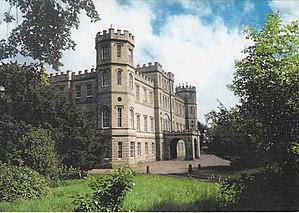
Cette liste recense les principaux châteaux du council area des Scottish Borders en Écosse.